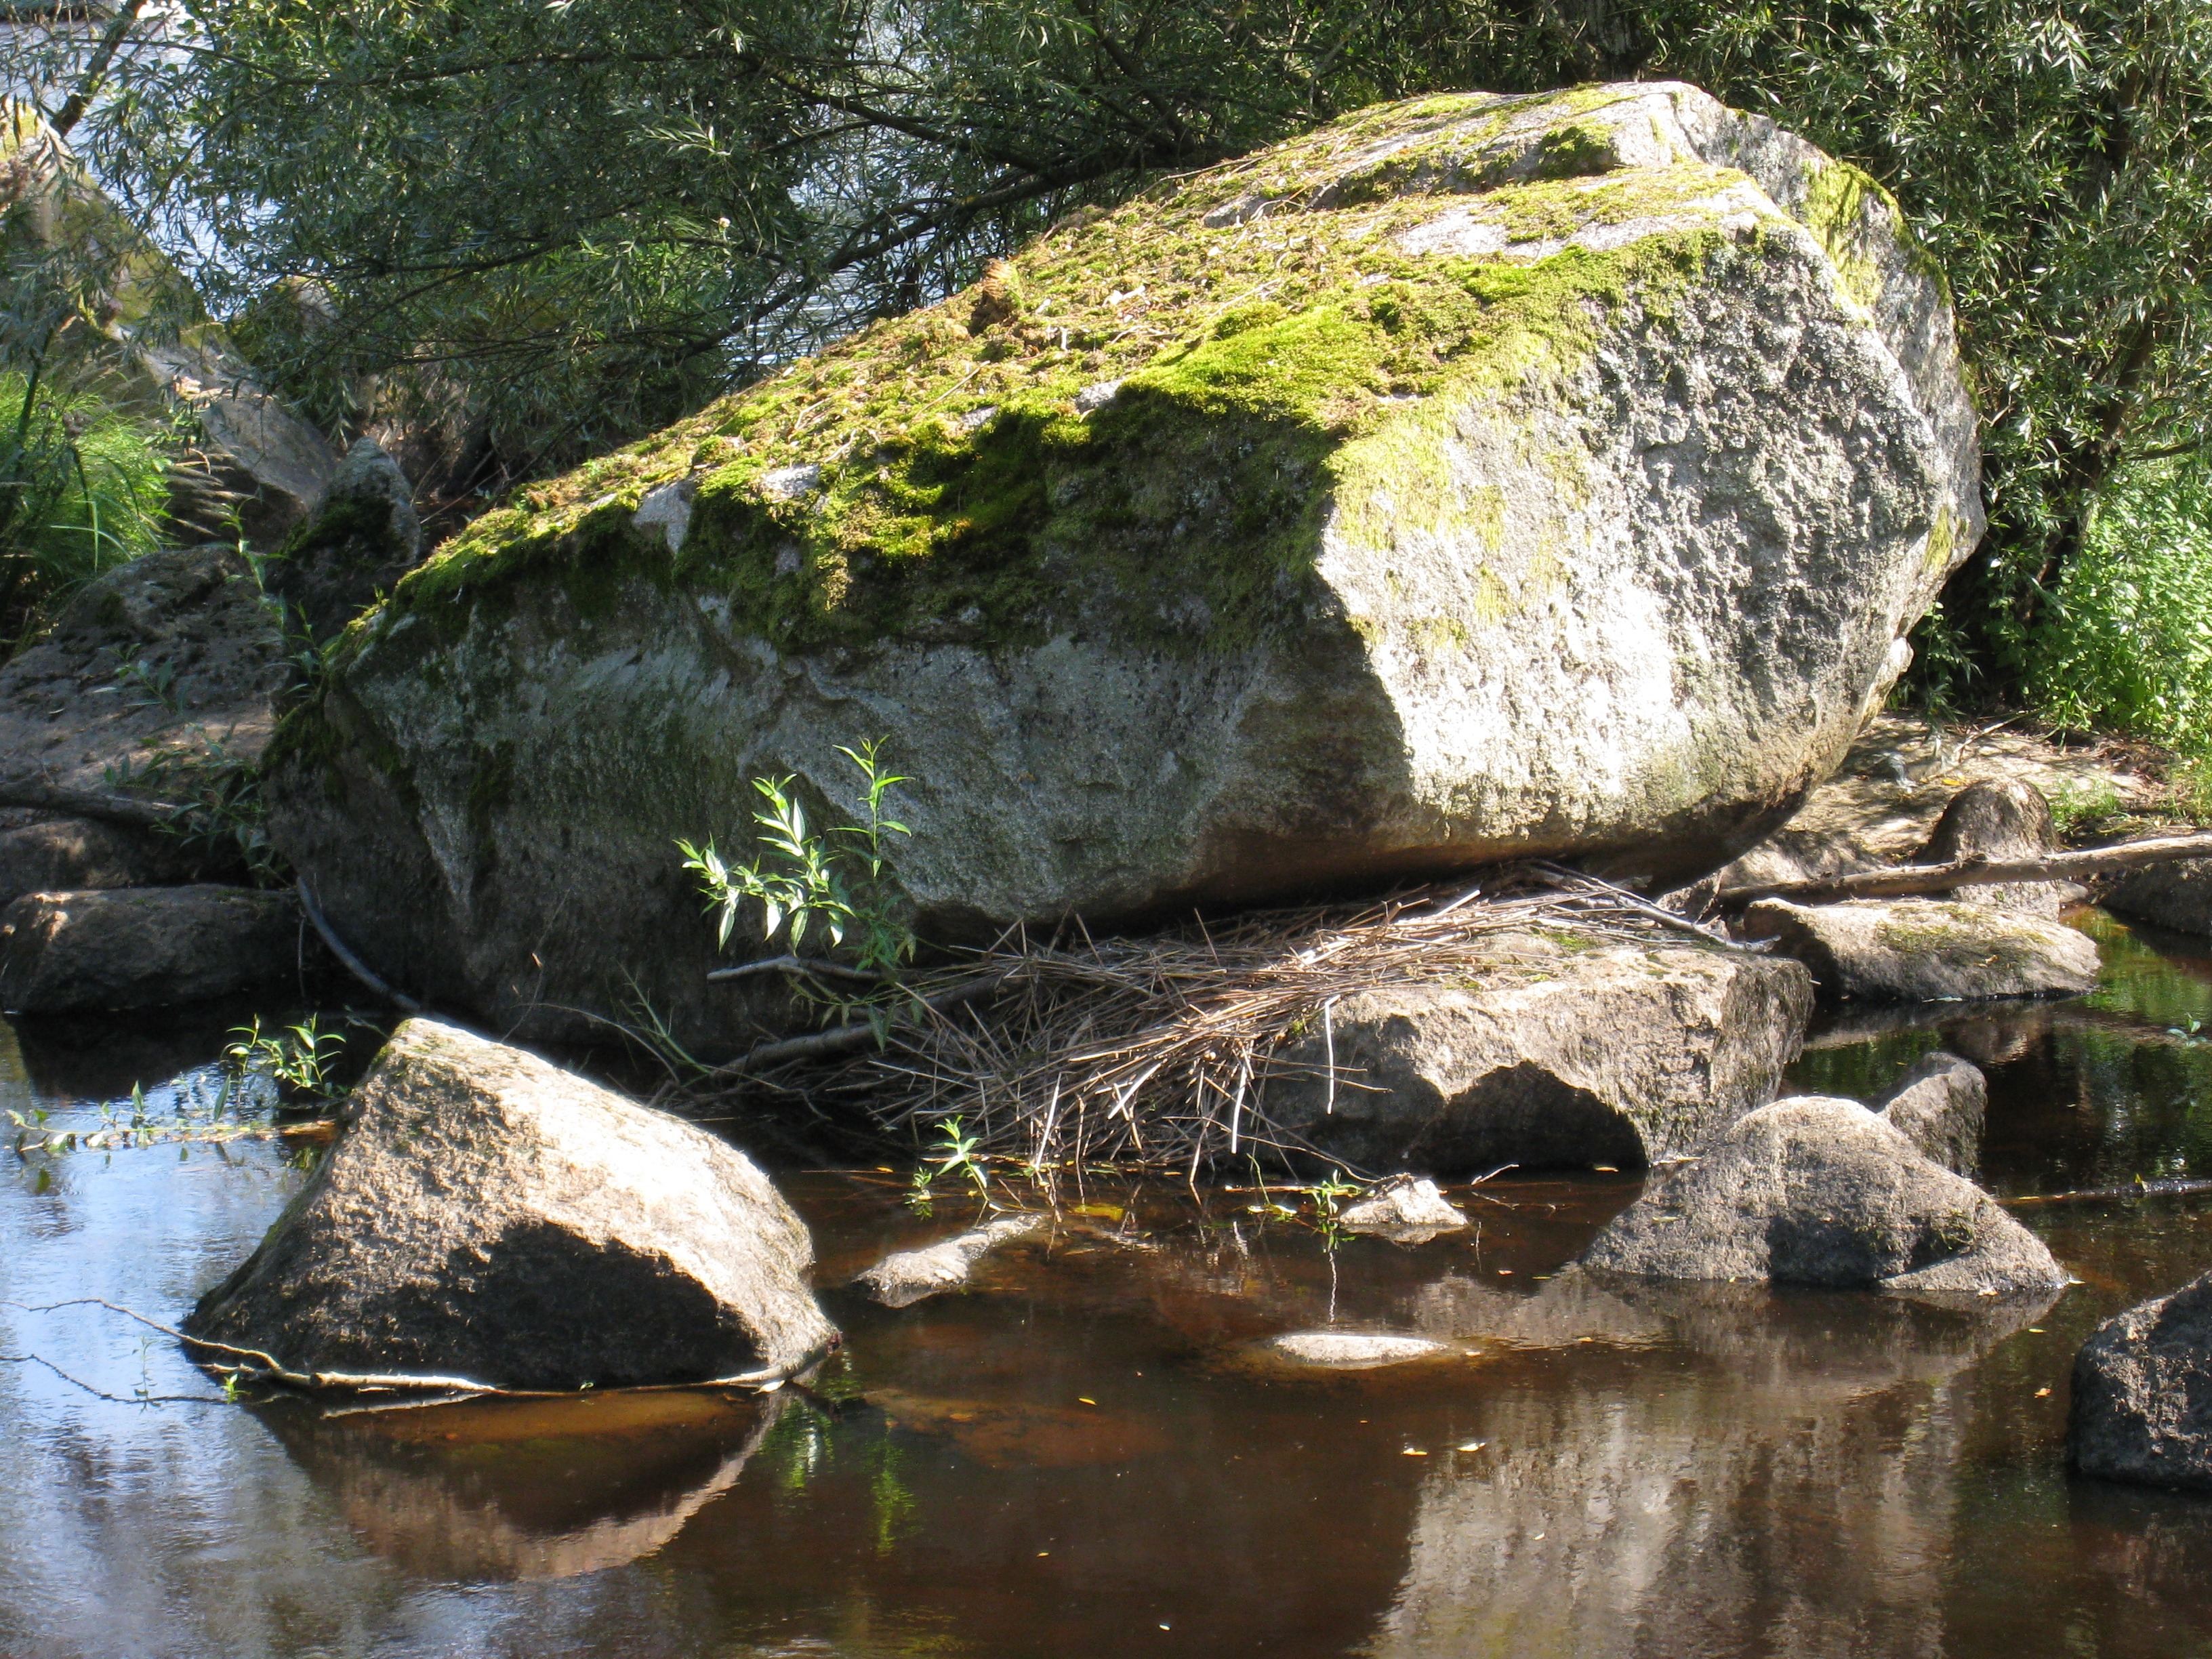
tree, water, nature, rock, waterfall, wilderness, river, summer, moss, pond, wildlife, stream, stones, boulder, water feature